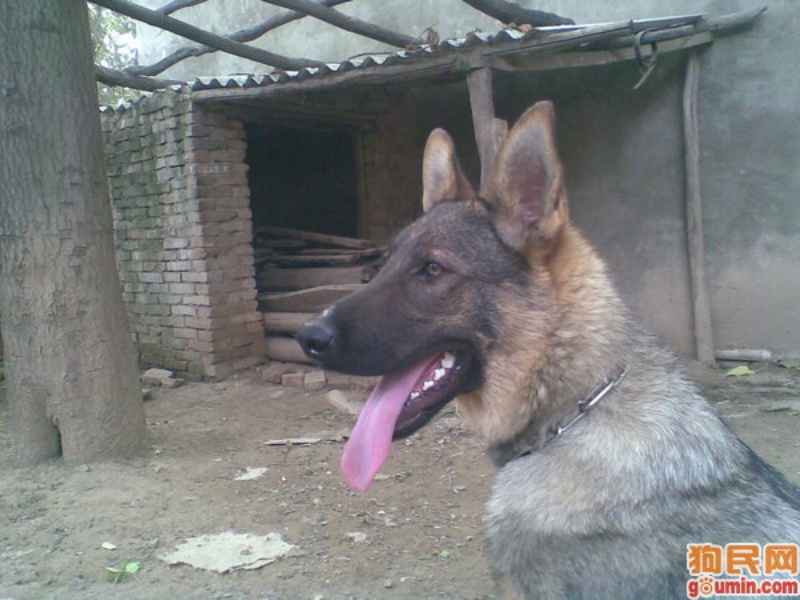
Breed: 258-n000104-Black_sable